Spanda (Australian art work)

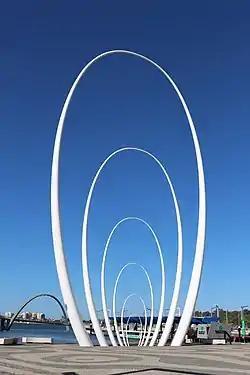
"Spanda" as viewed when looking out to the Swan River

Spanda is a public art work by Australian born artist Christian de Vietri located at Elizabeth Quay in Perth, Western Australia. It was installed in January 2016. The sculpture is elegant, abstract, and minimalist, giving the impression of an ever-expanding vibrational pattern. It has been described as a celebration of the "union of the individual with the universal". It measures high, wide and deep. "Spanda" is the world’s tallest freestanding structure made of carbon fibre.